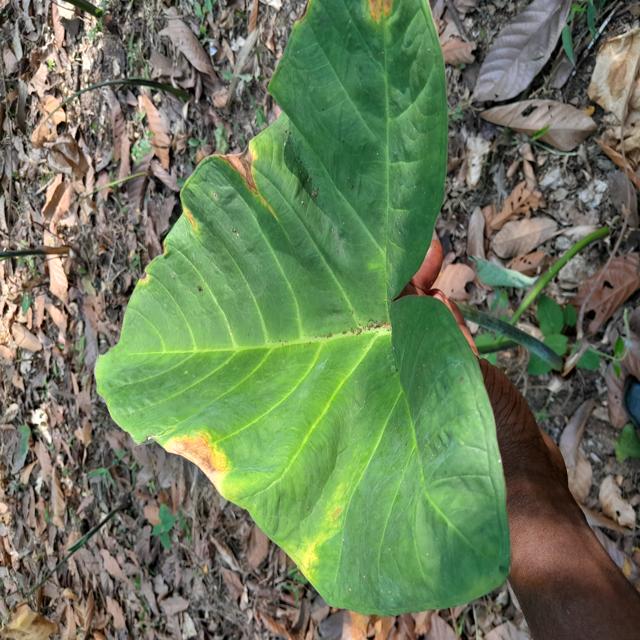
Label: Early_Blight